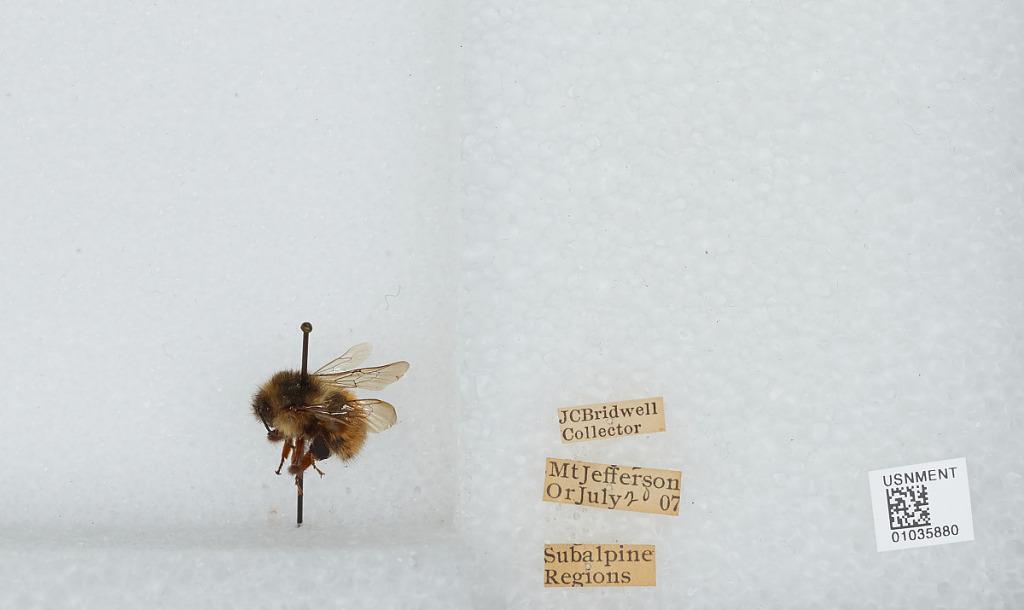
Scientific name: Bombus (Pyrobombus) melanopygus Nylander
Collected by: J. Bridwell
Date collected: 1907-7-20
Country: United States
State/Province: Oregon
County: Linn
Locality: Mount Jefferson, Subalpine Regions
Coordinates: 44.6742, -121.799